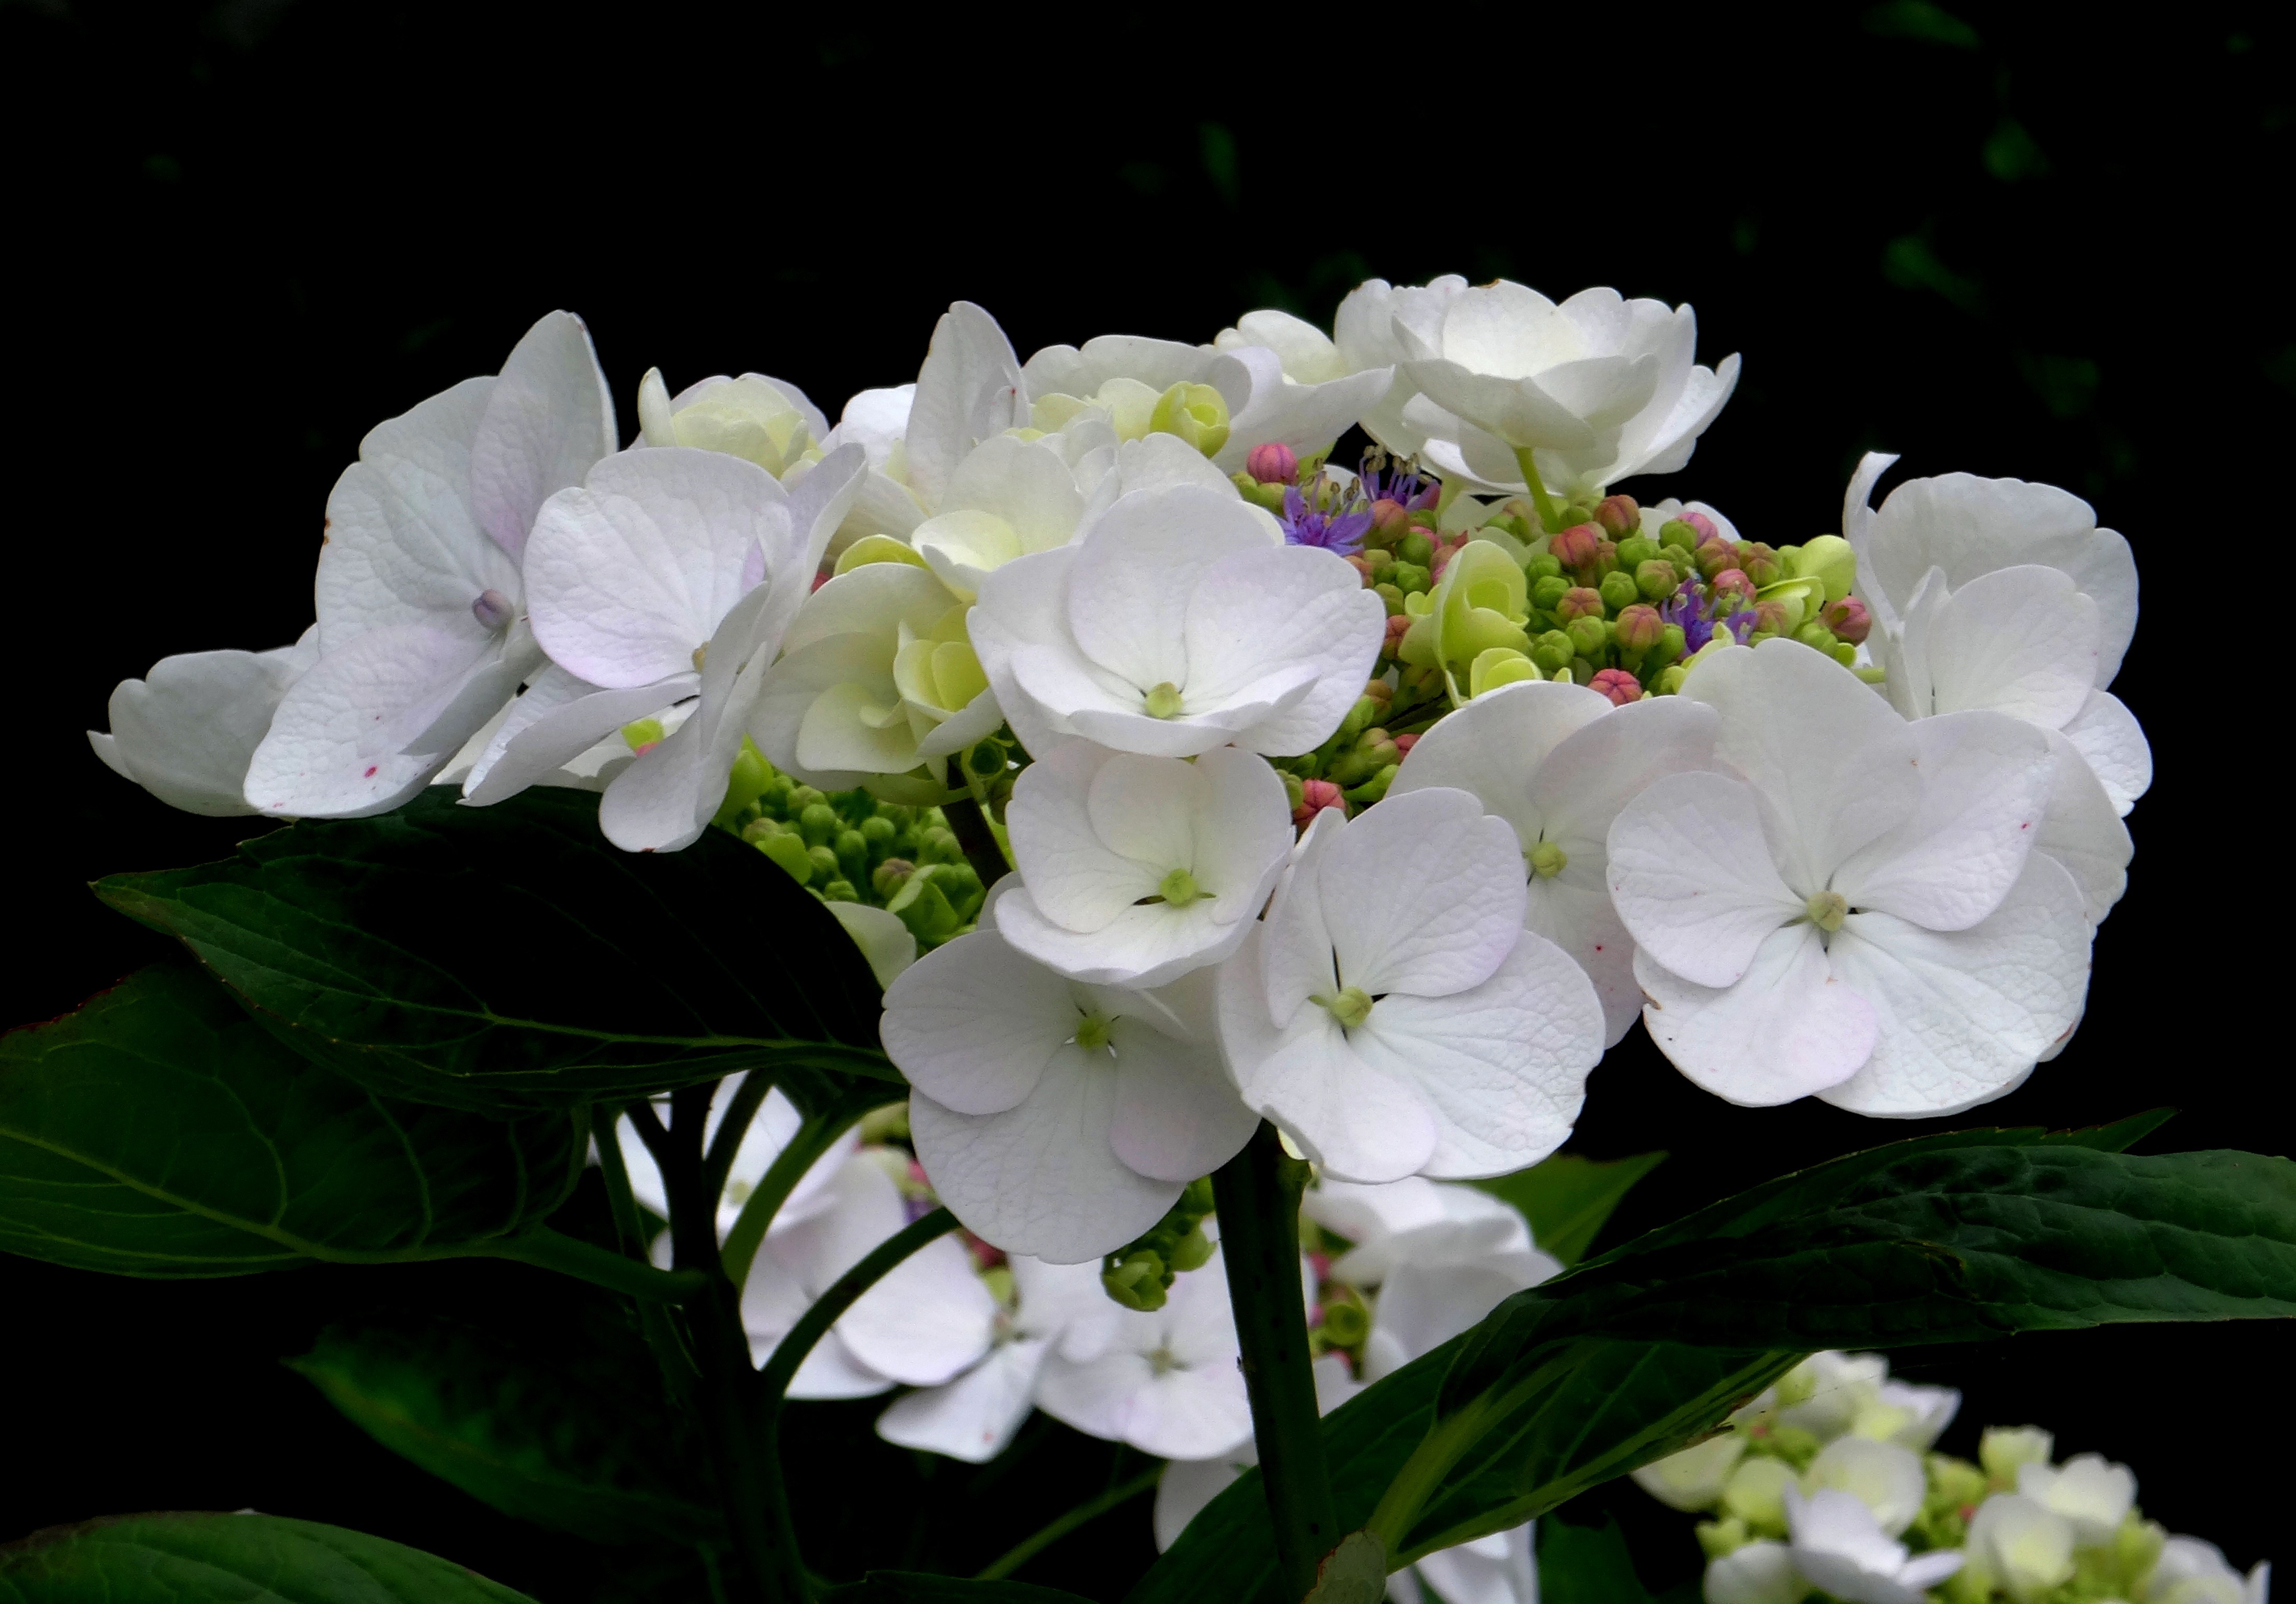
nature, blossom, structure, plant, white, grain, flower, purple, petal, bloom, cute, green, small, botany, blue, colorful, garden, pink, close, flora, hydrangea, sprinkle, petals, funny, beautiful, floristry, jasmine, flowering plant, hydrangeaceae, plate flower, cornales, land plant